Next Men

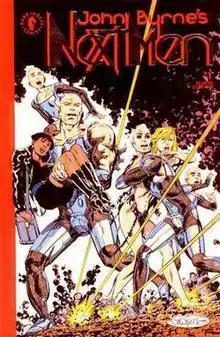
"John Byrne's Next Men" #1 (January 1992)

John Byrne's Next Men (also known as Next Men or JBNM) is an American comic book series written and drawn by John Byrne. The first volume of the series was published by Dark Horse Comics between 1991 and 1995. A nine-issue miniseries was published by IDW Publishing in 2010 and 2011, followed by another series titled "Next Men: Aftermath" in 2012.